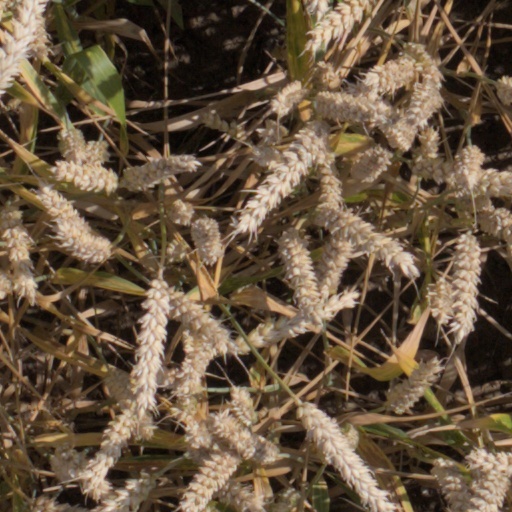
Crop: wheat